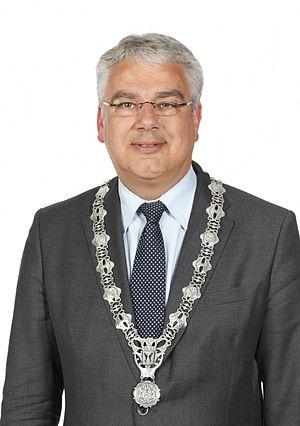
Capelle aan den IJssel, souvent abréviée Capelle, est un village et une commune néerlandaise, en province de Hollande-Méridionale, située sur l'Yssel hollandais. Ses habitants sont appelés les Capellois.